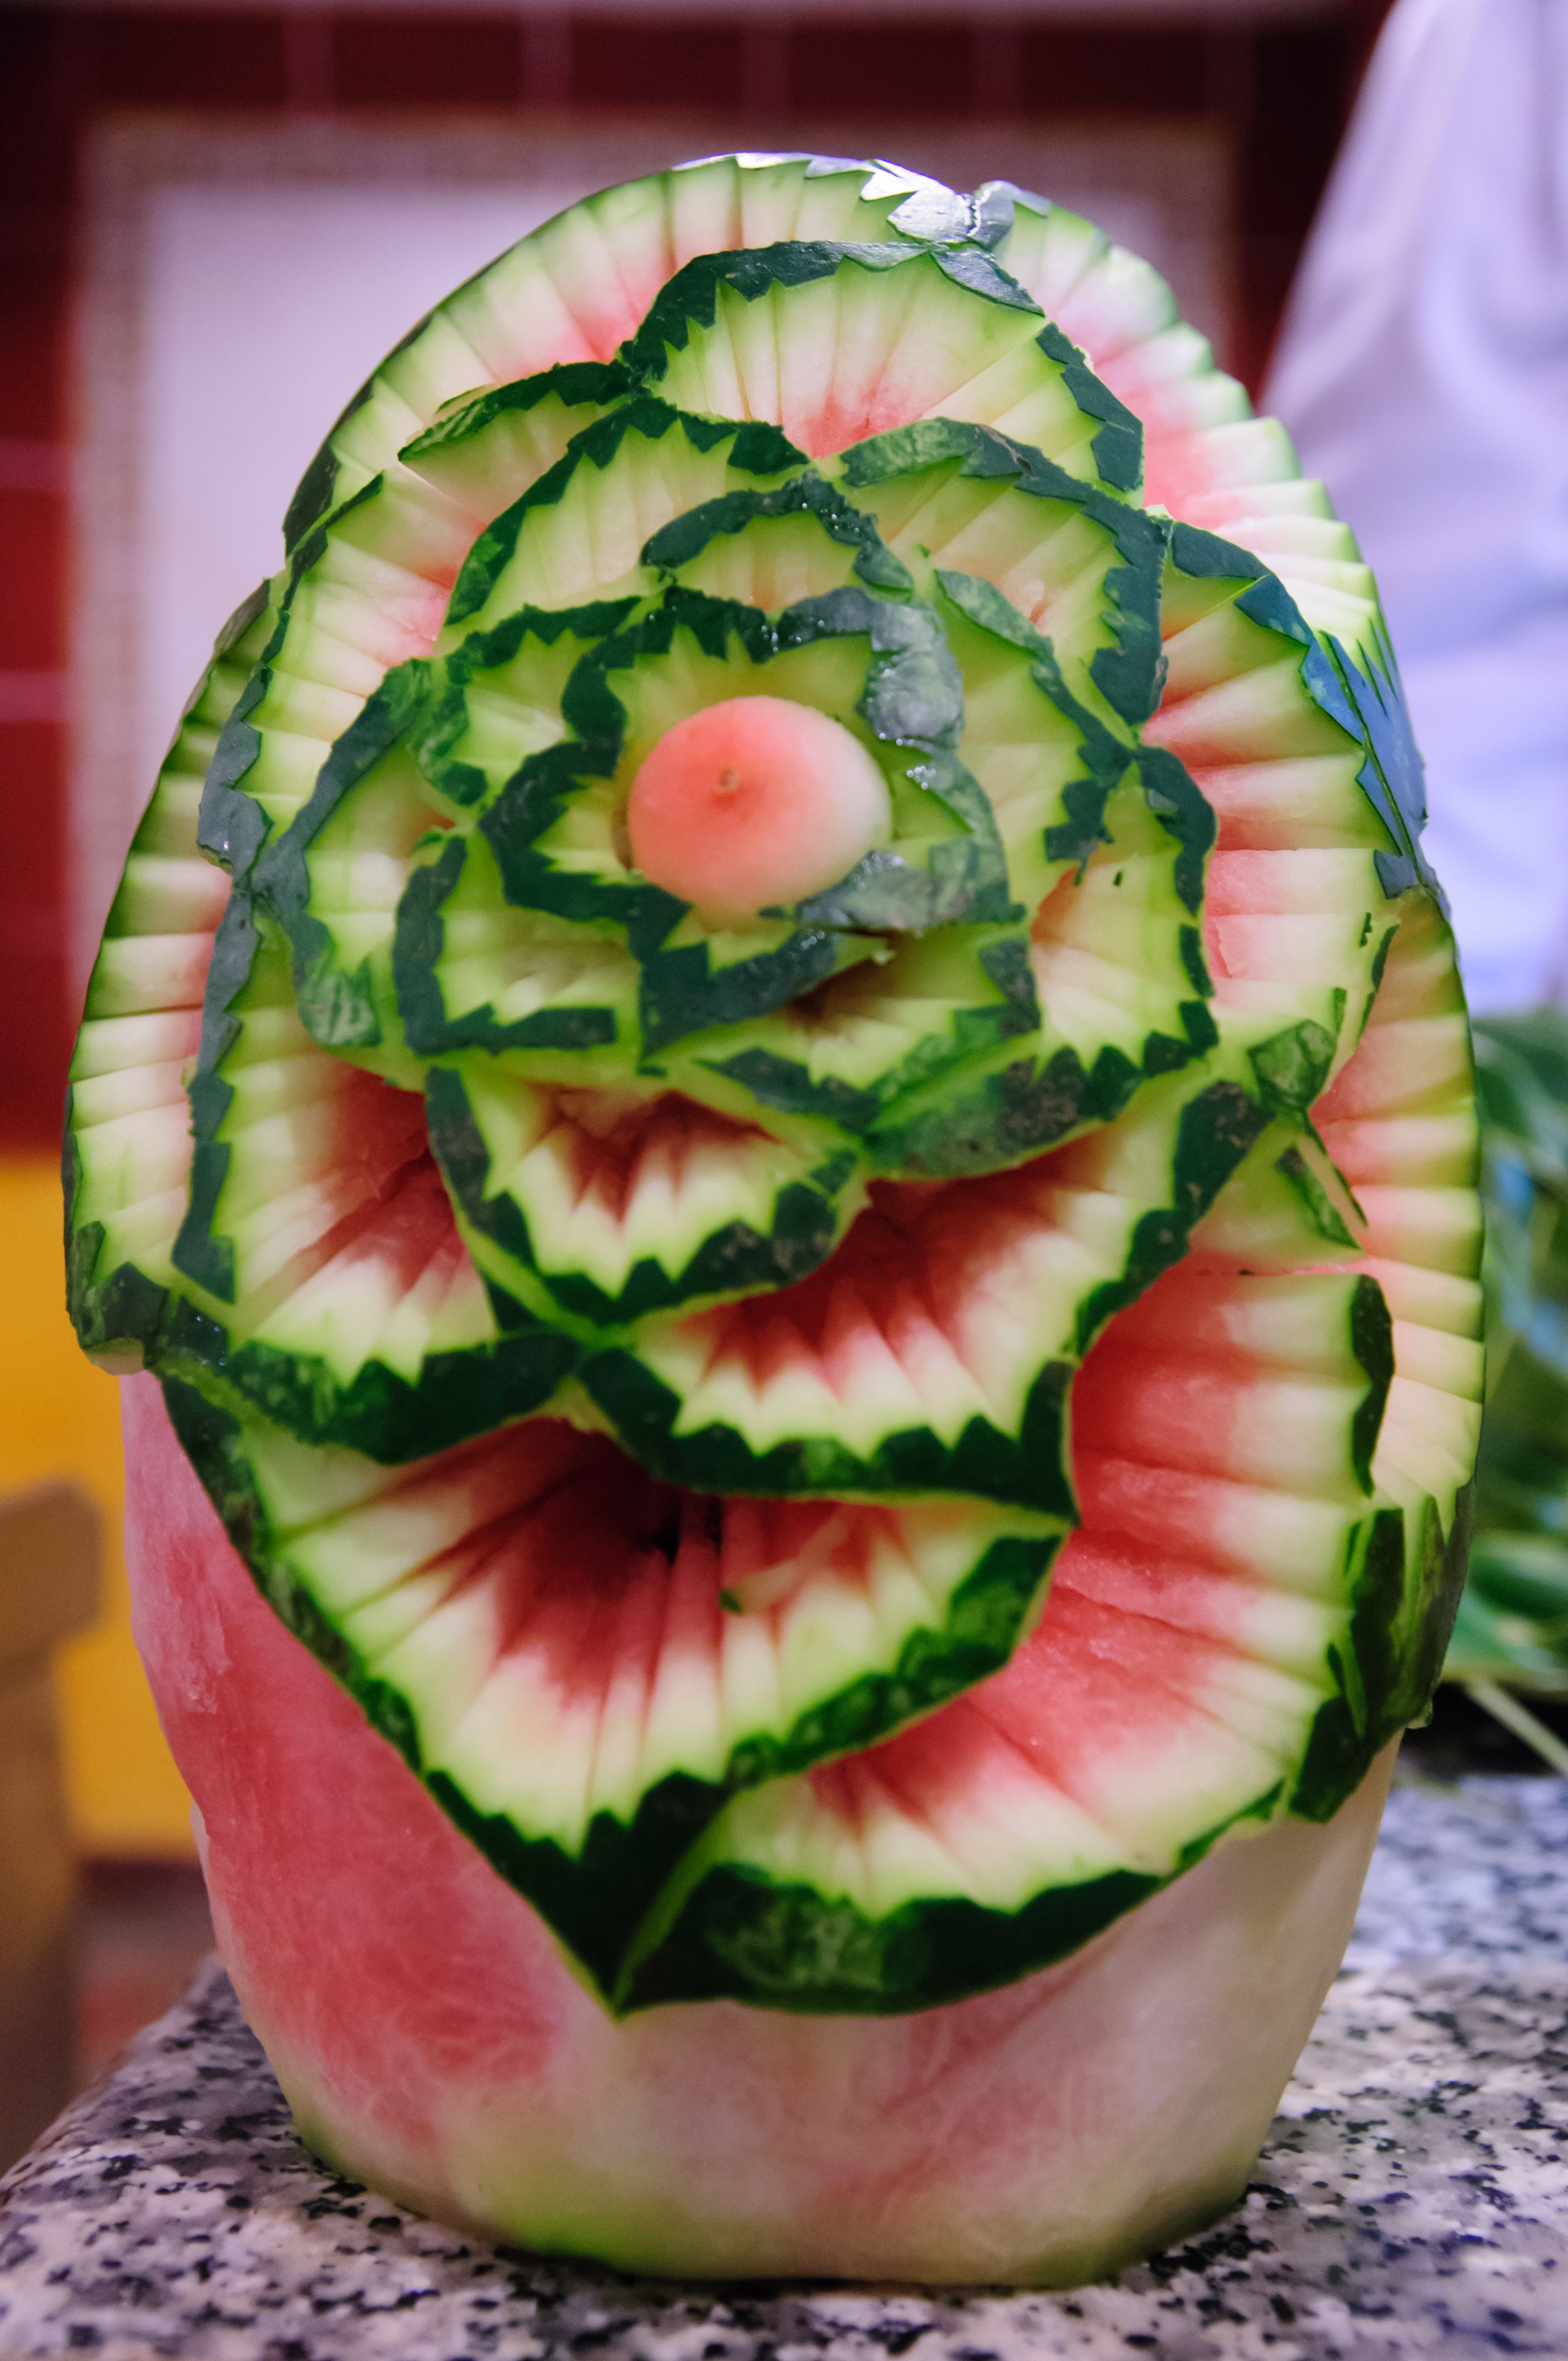
plant, fruit, flower, food, produce, vegetable, watermelon, cuba, carving, floristry, melon, cayolargo, d300, flowering plant, land plant, citrullus, cucumber gourd and melon family